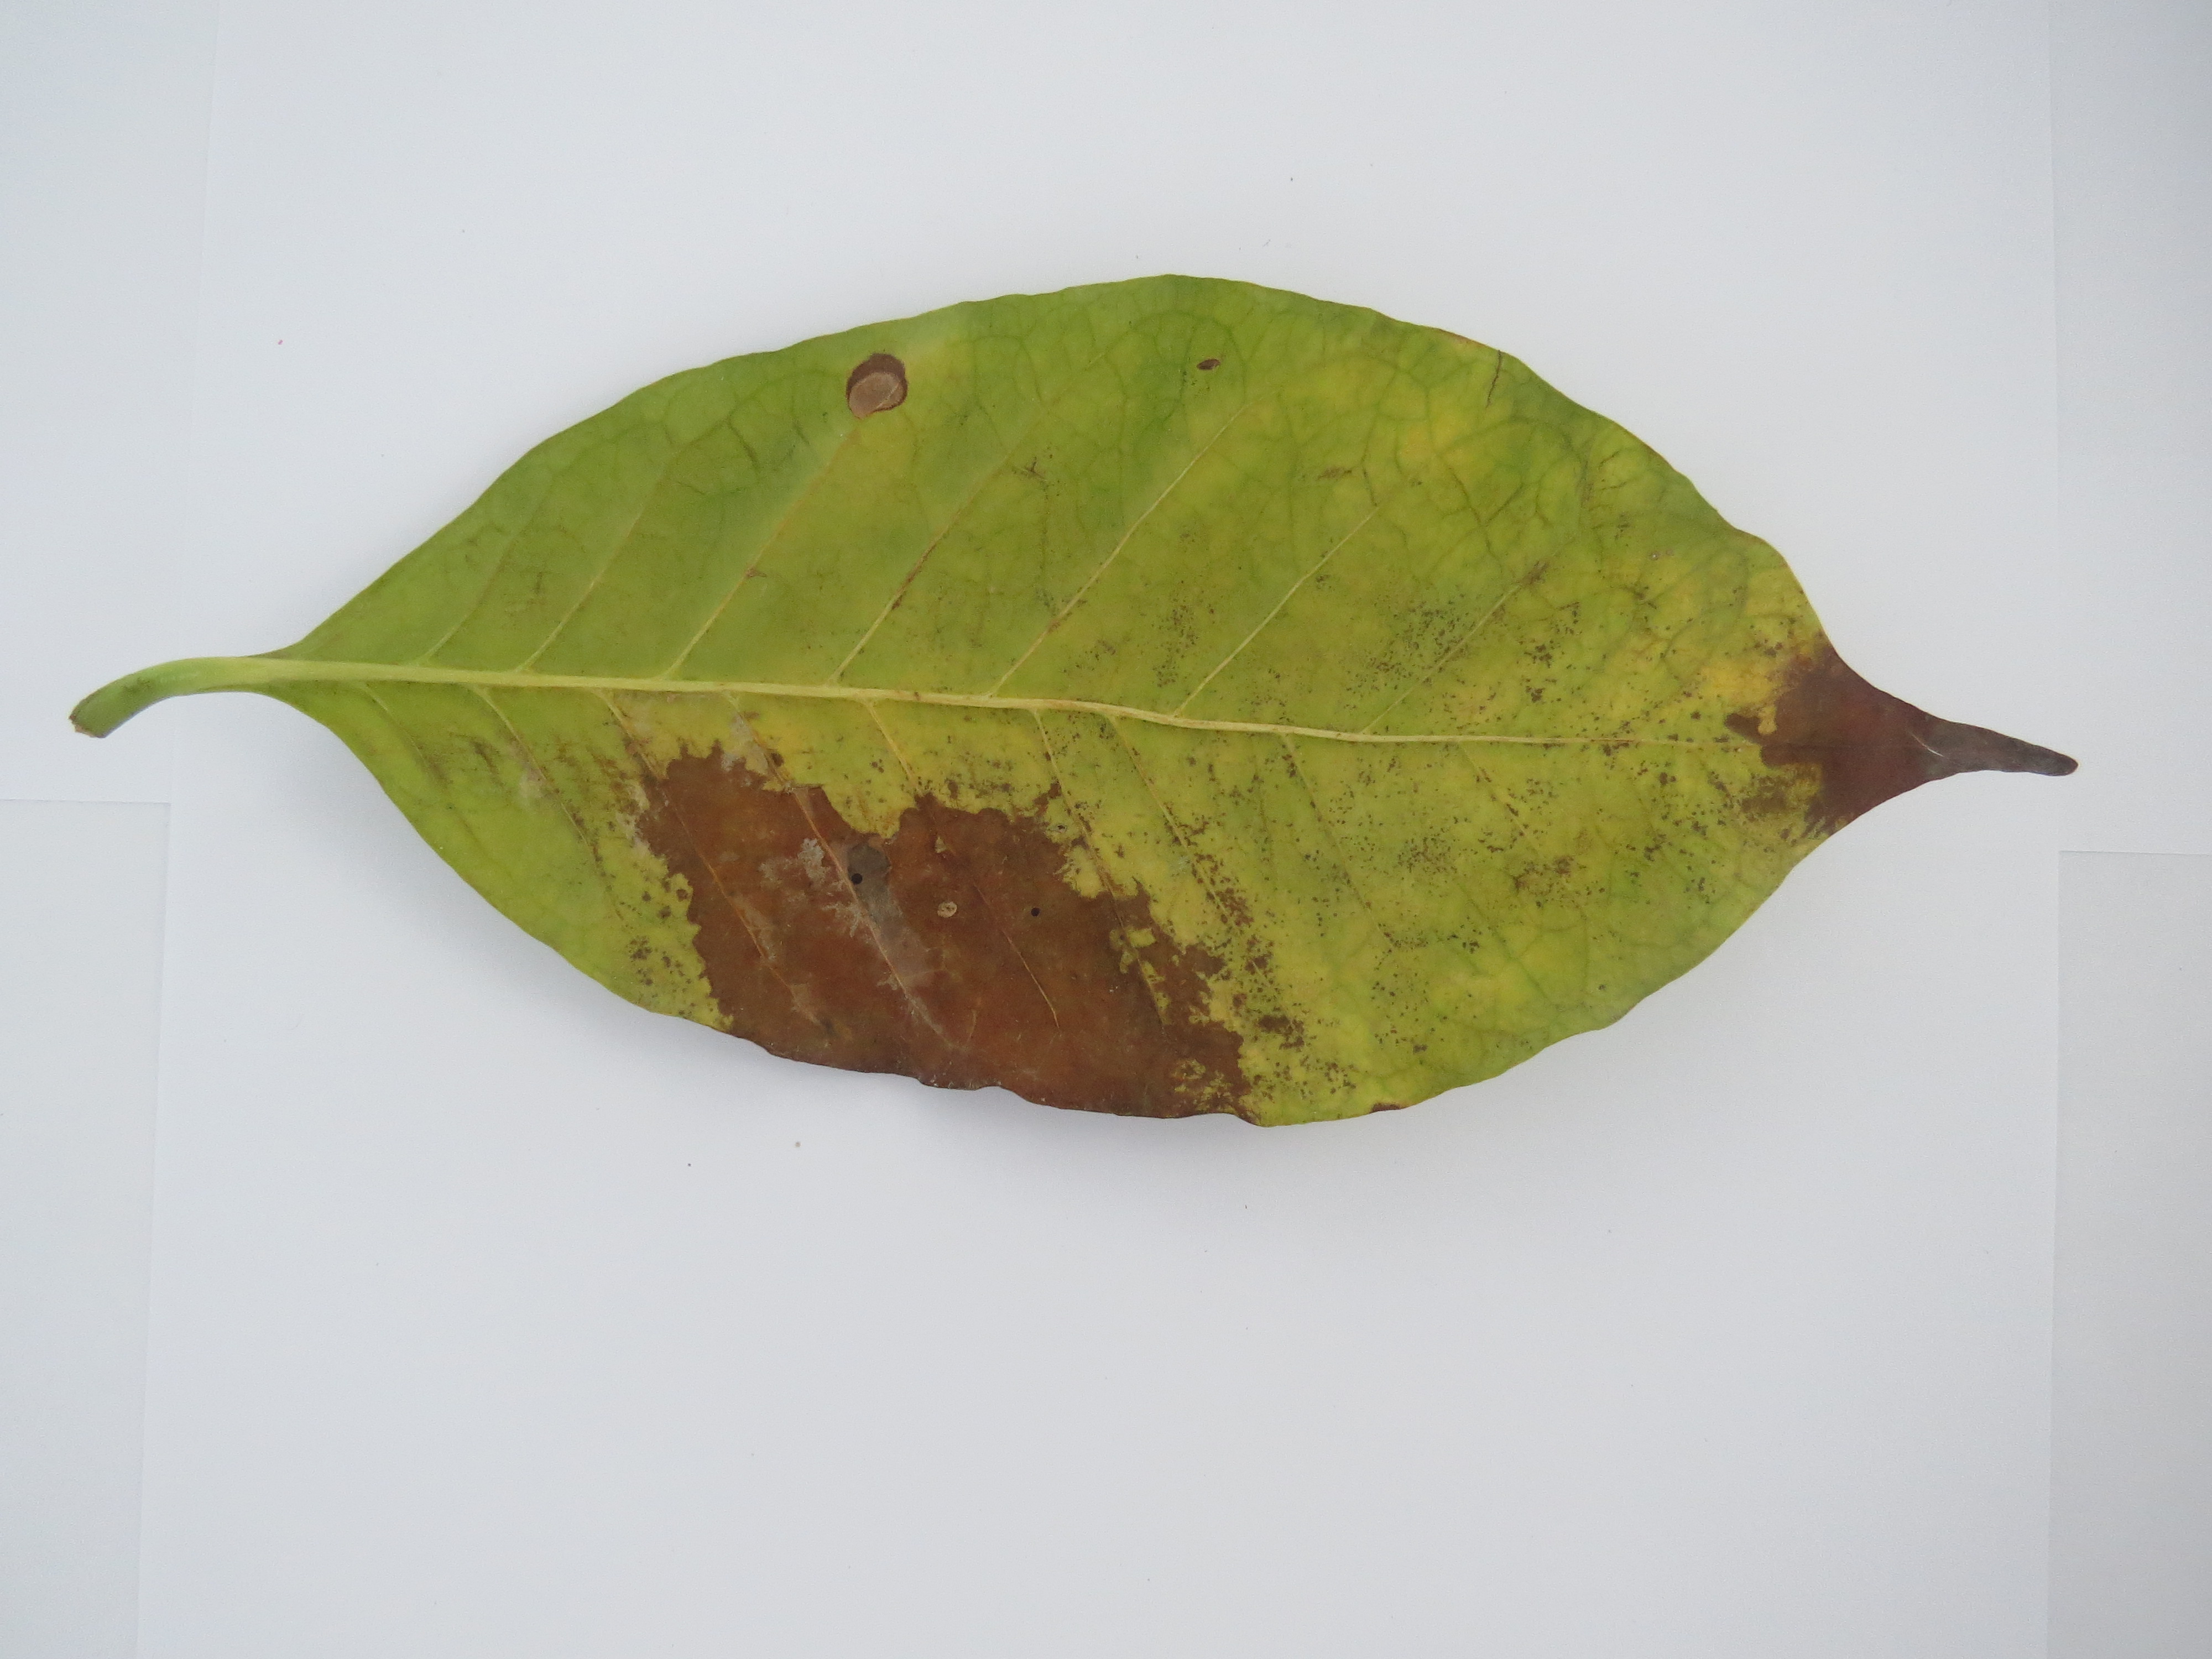
Label: potasium-K